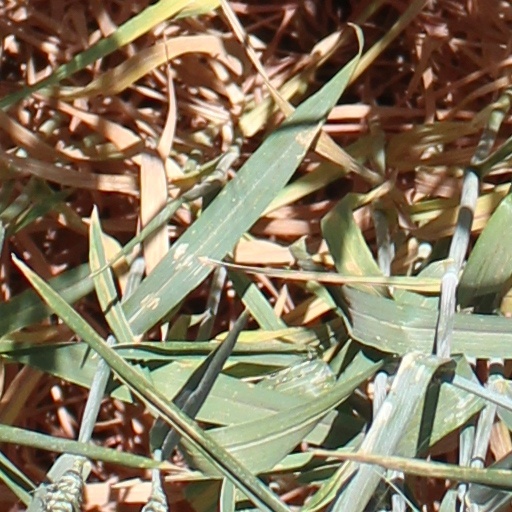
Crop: wheat